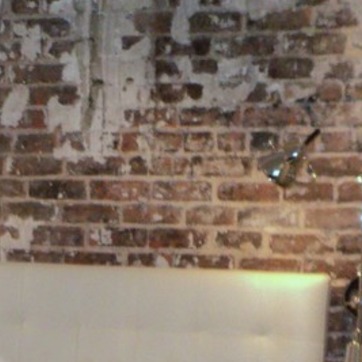
Material: brick